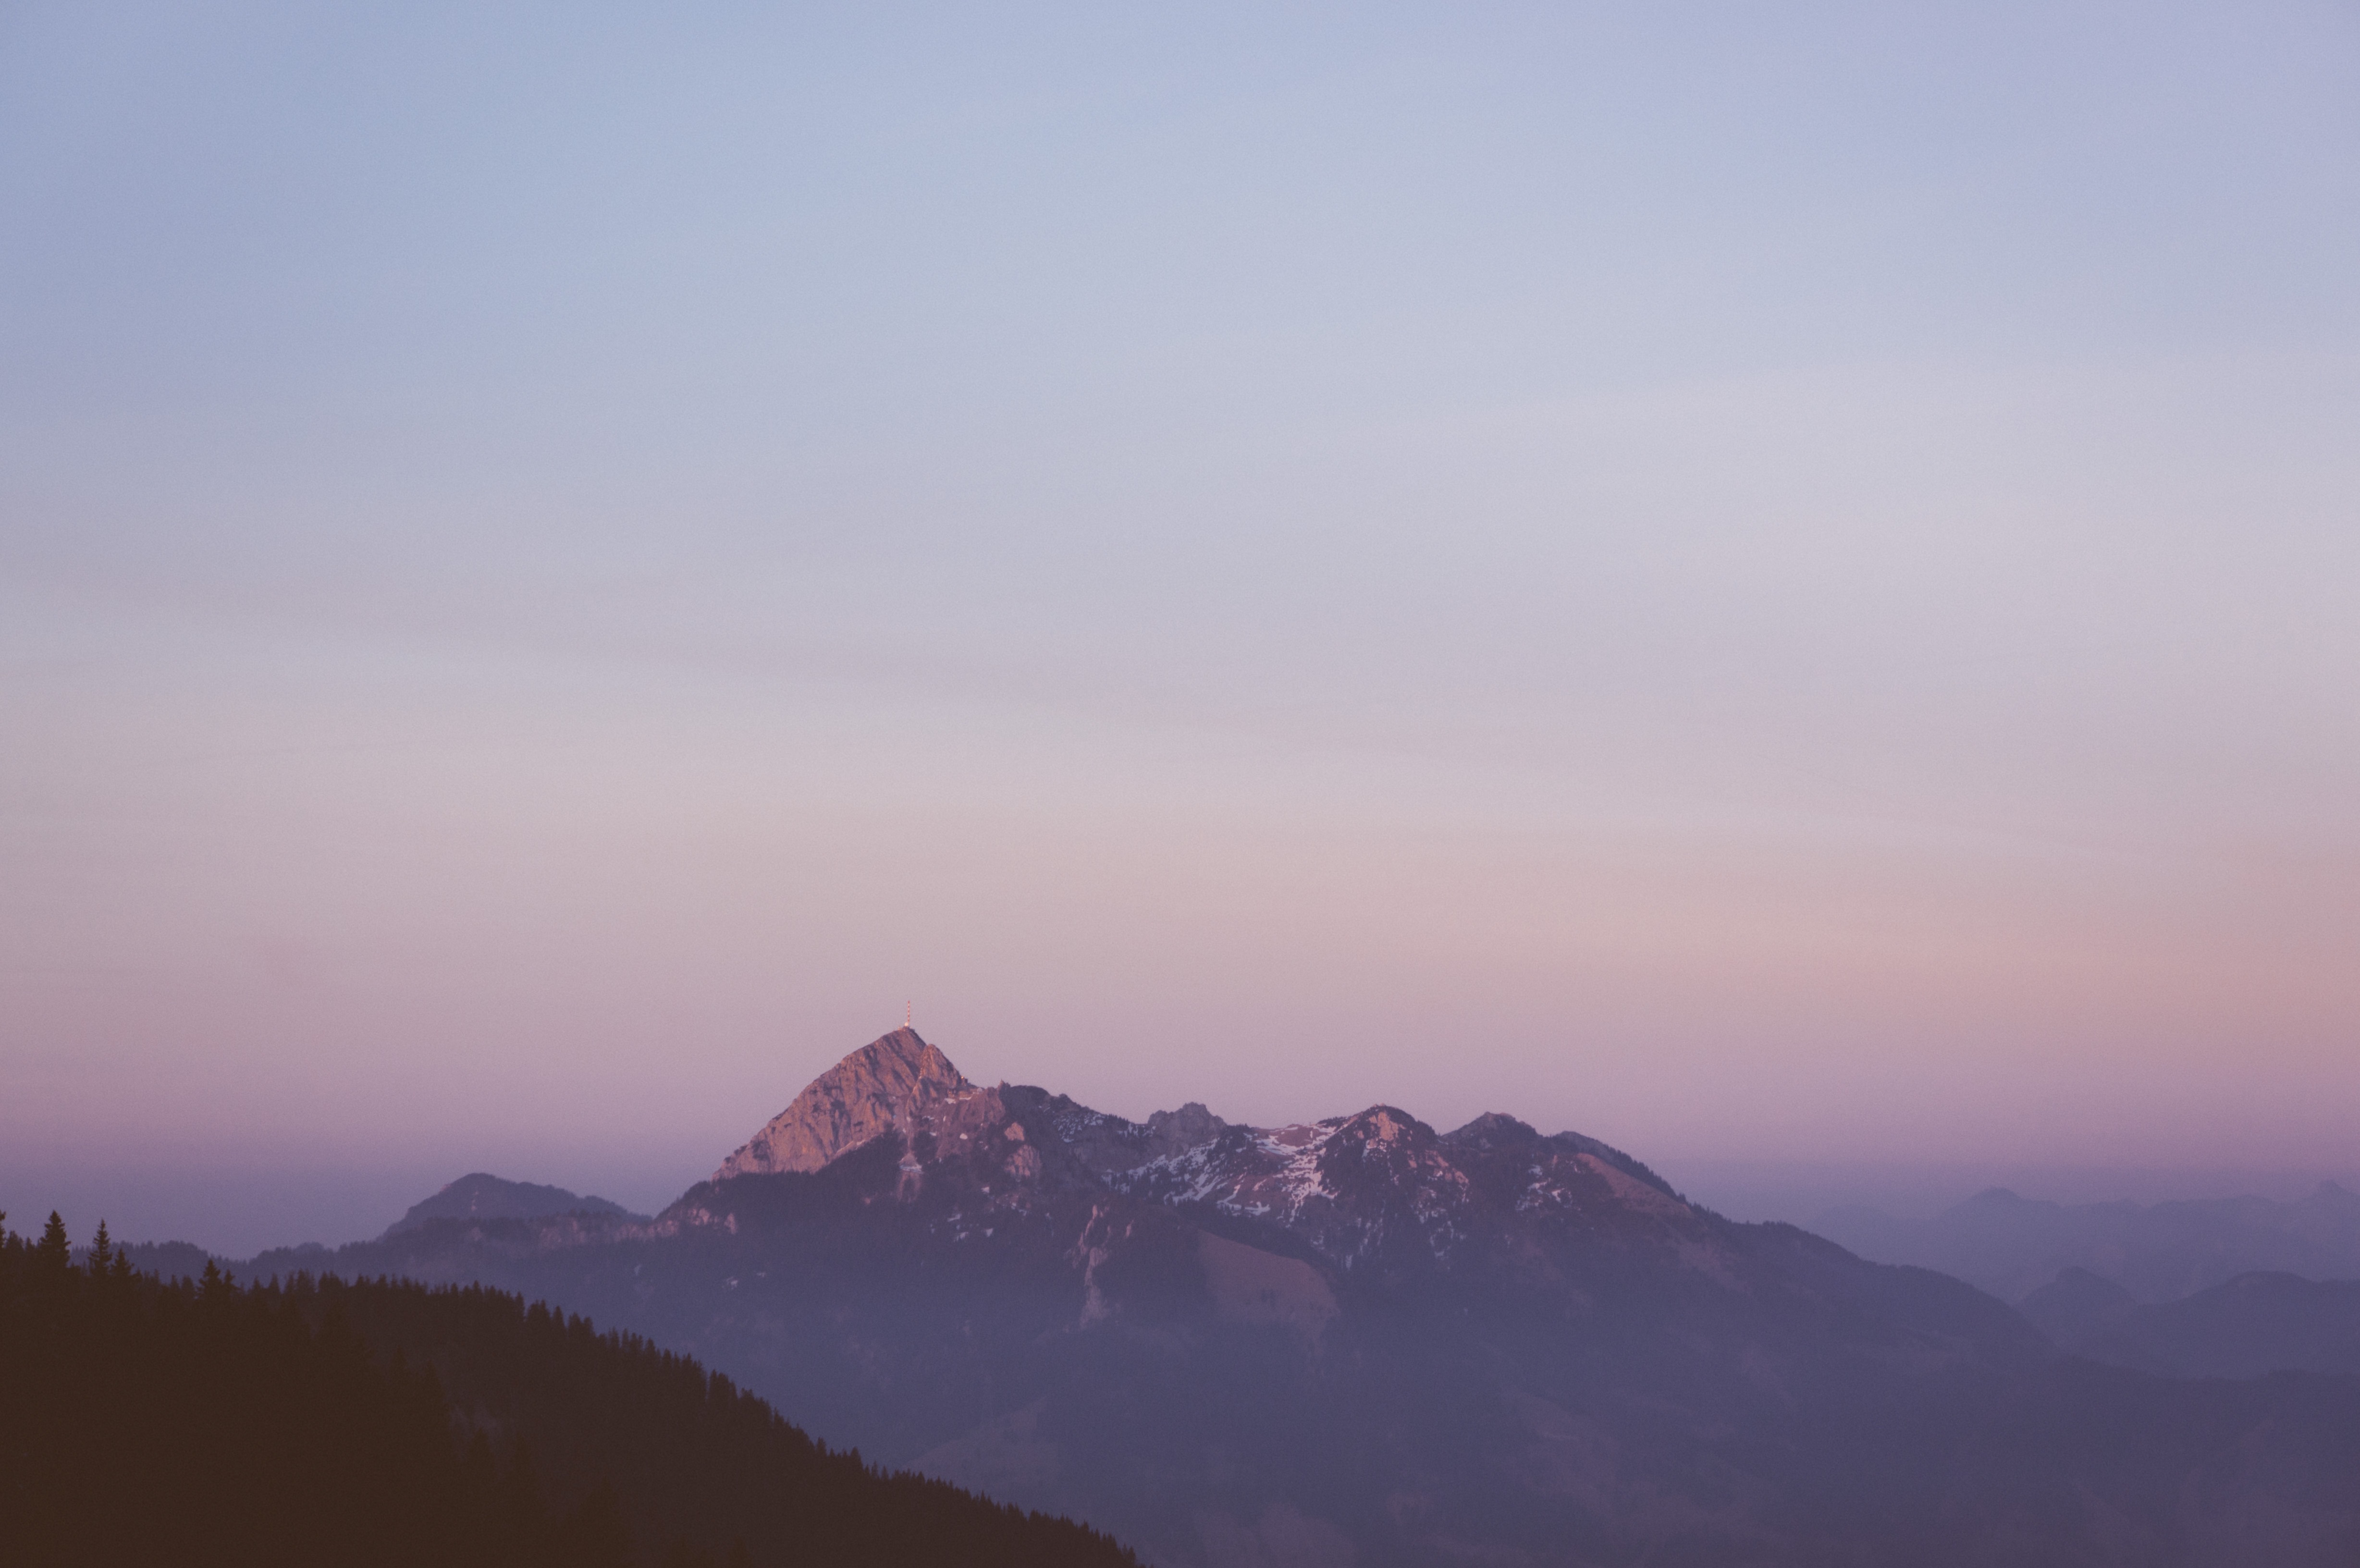
horizon, mountain, fog, sunrise, sunset, mist, morning, hill, dawn, mountain range, dusk, haze, ridge, plain, summit, plateau, landform, geographical feature, atmospheric phenomenon, mountainous landforms